Question: Please indicate a possible affordance area of the brush_with_toothbrush that can be used for brushing
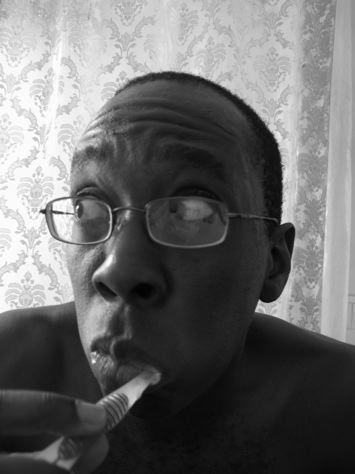
Answer: [80.5, 370, 161.5, 433]